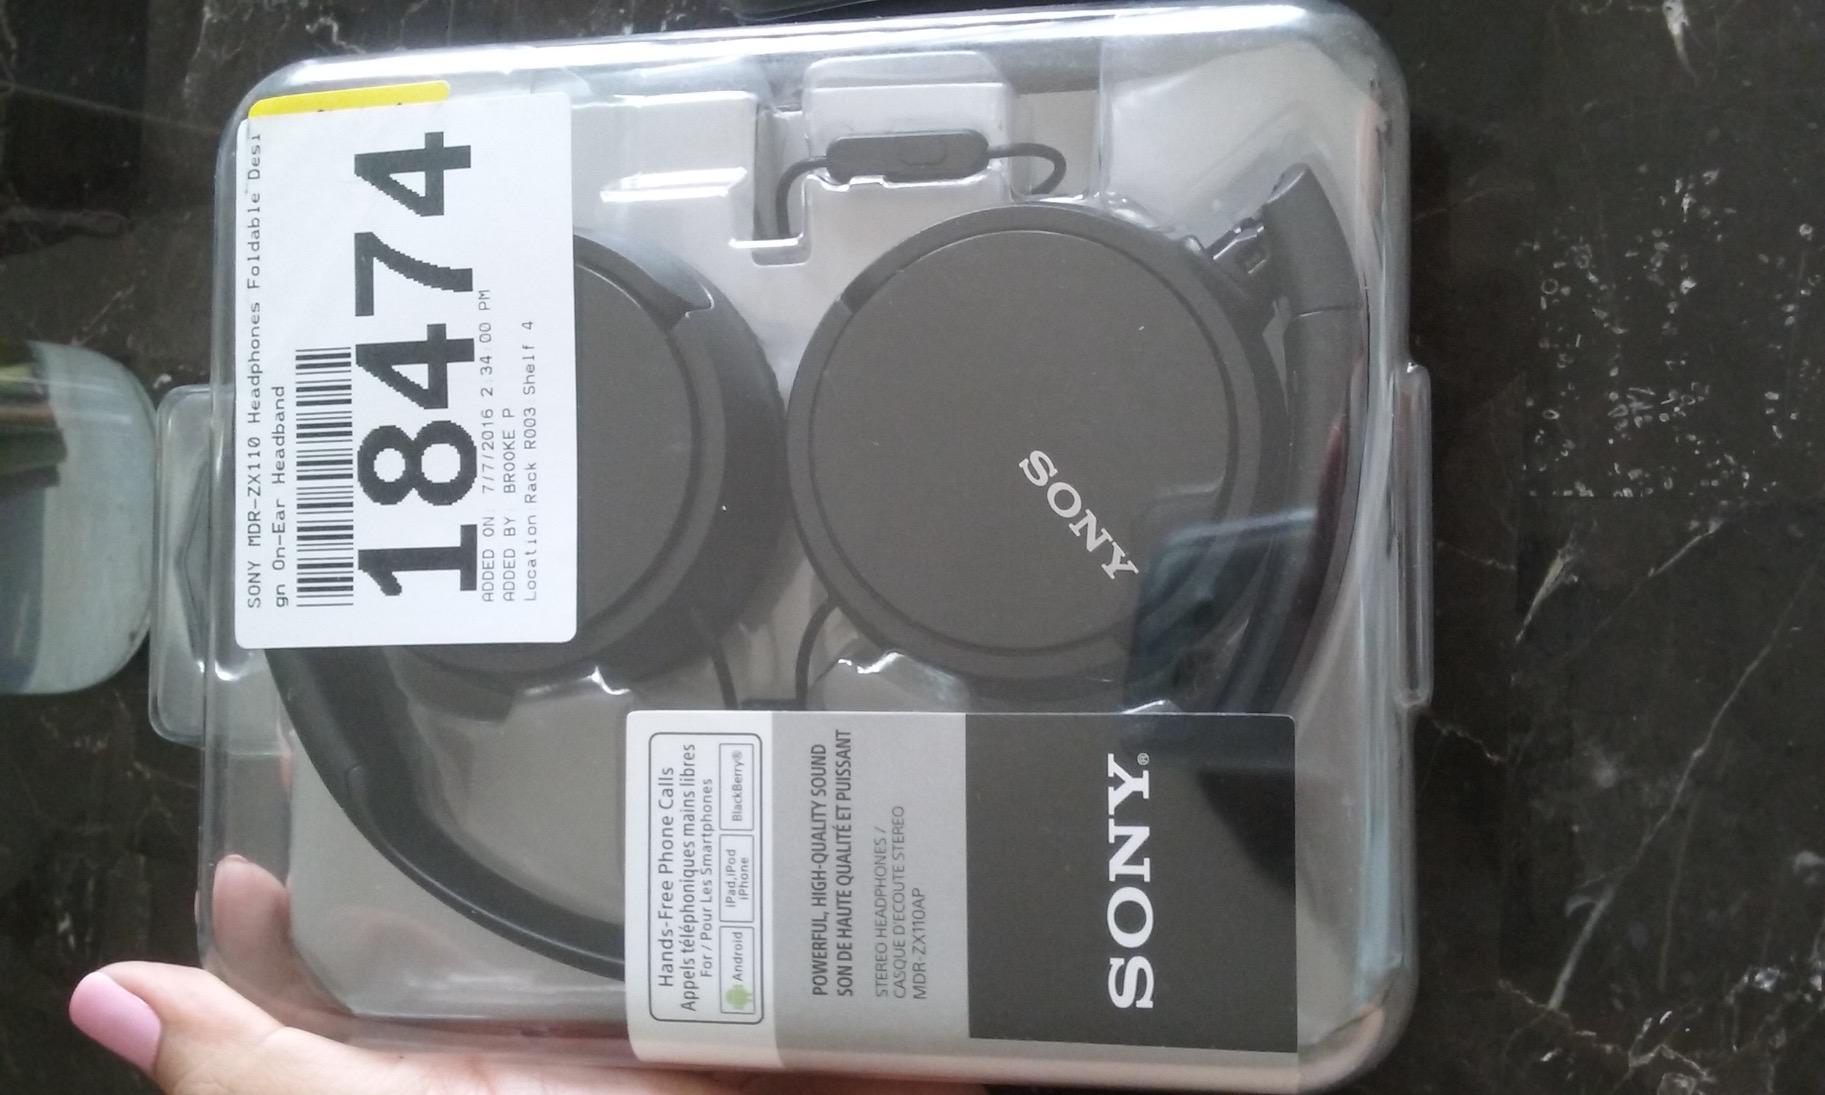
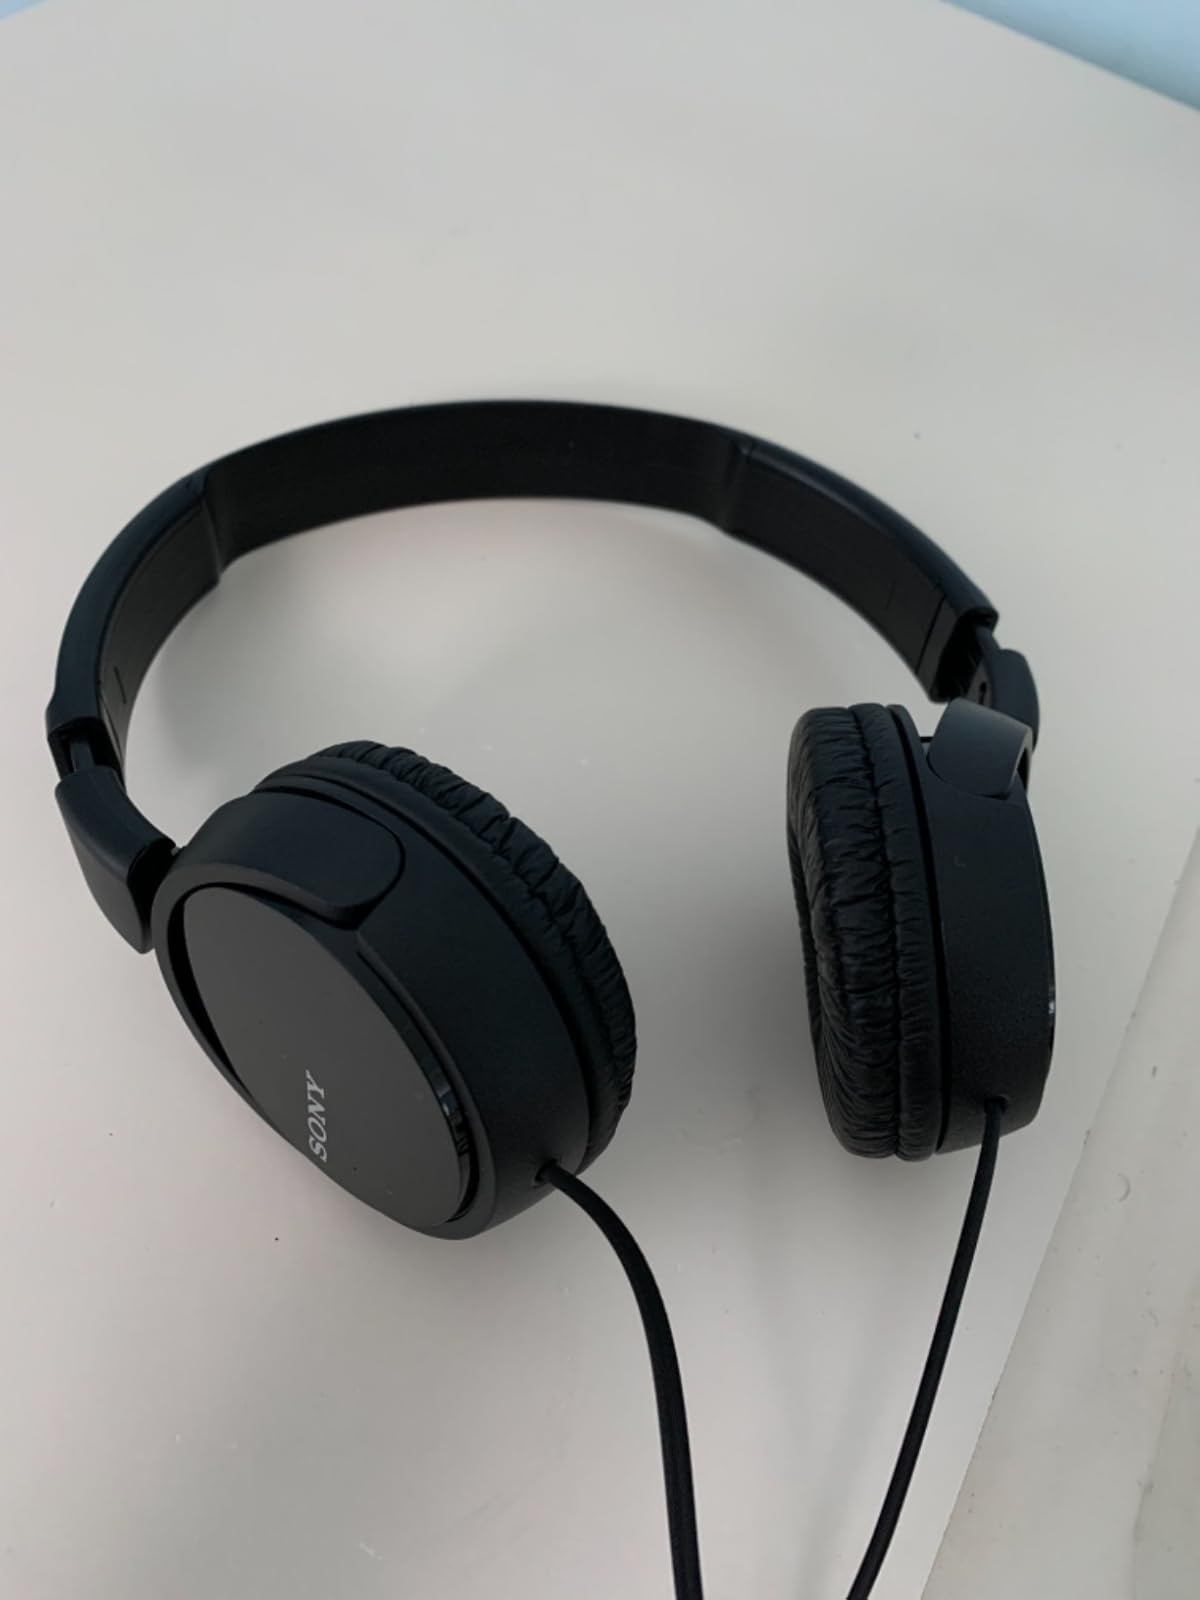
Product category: headphones
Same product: yes